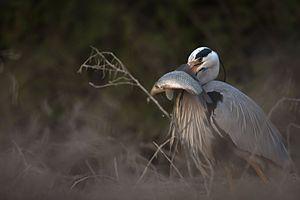
Héron cendré